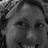
Emotion: happy